Watertown International Airport

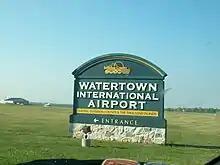
Sign at the entrance to the airport

Watertown International Airport is in the Town of Hounsfield in Jefferson County, New York, United States, west of Watertown. The airport is used for general aviation, but has scheduled passenger service subsidized by the Essential Air Service program. The airport has no scheduled international passenger flights, but is available as an international port of entry for private aircraft on two hours' advance notice from pilots.